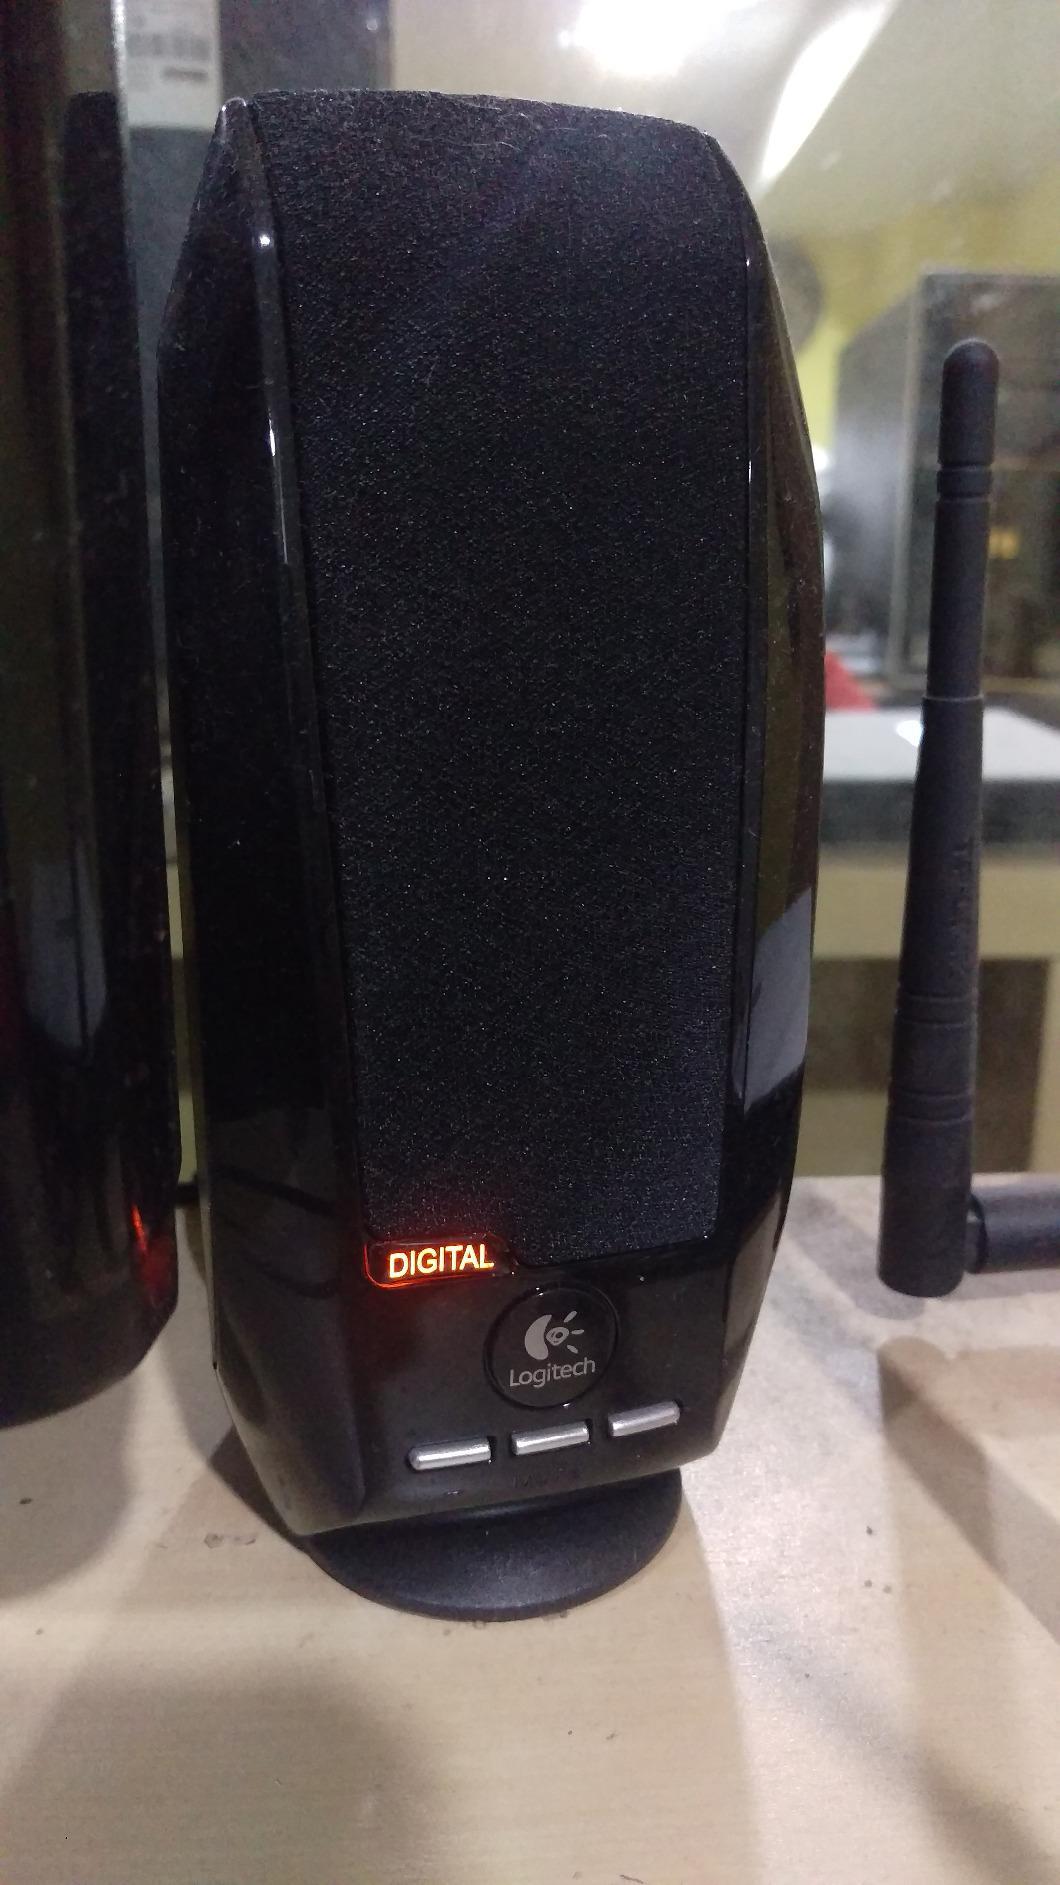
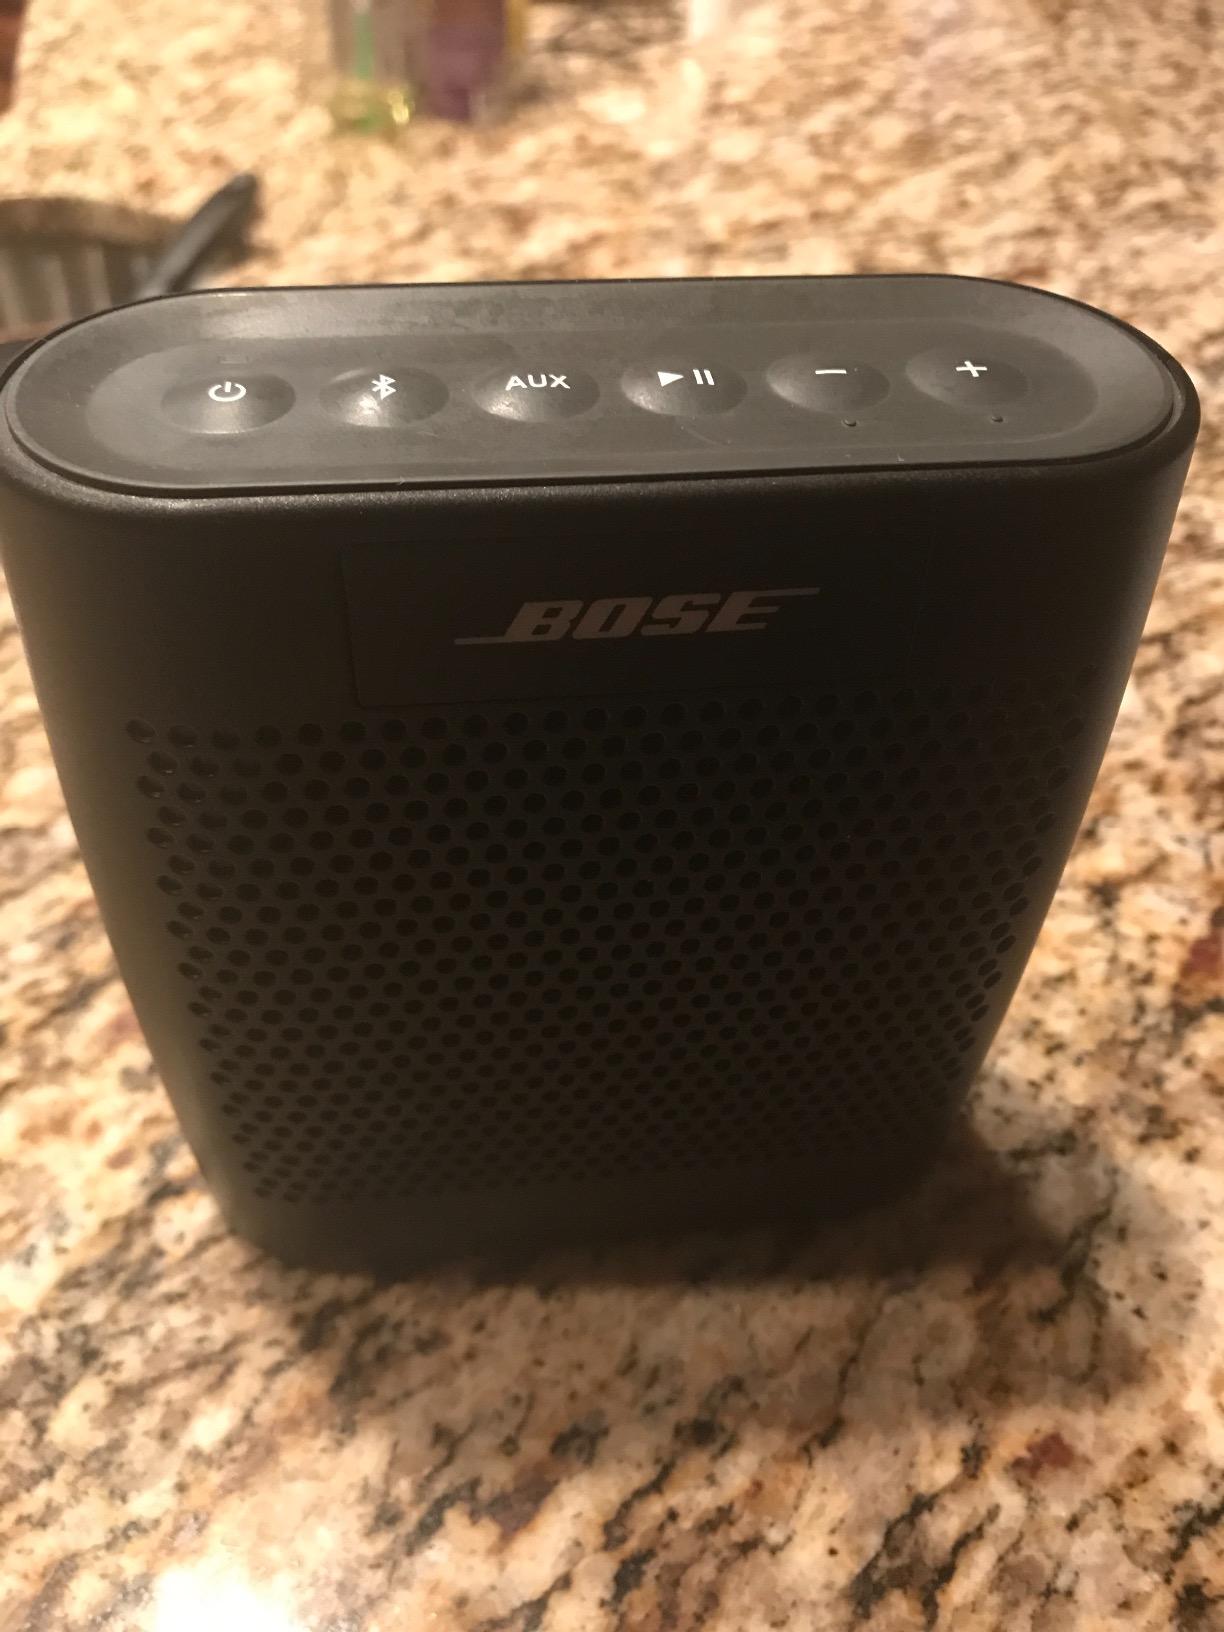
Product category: speaker
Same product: no